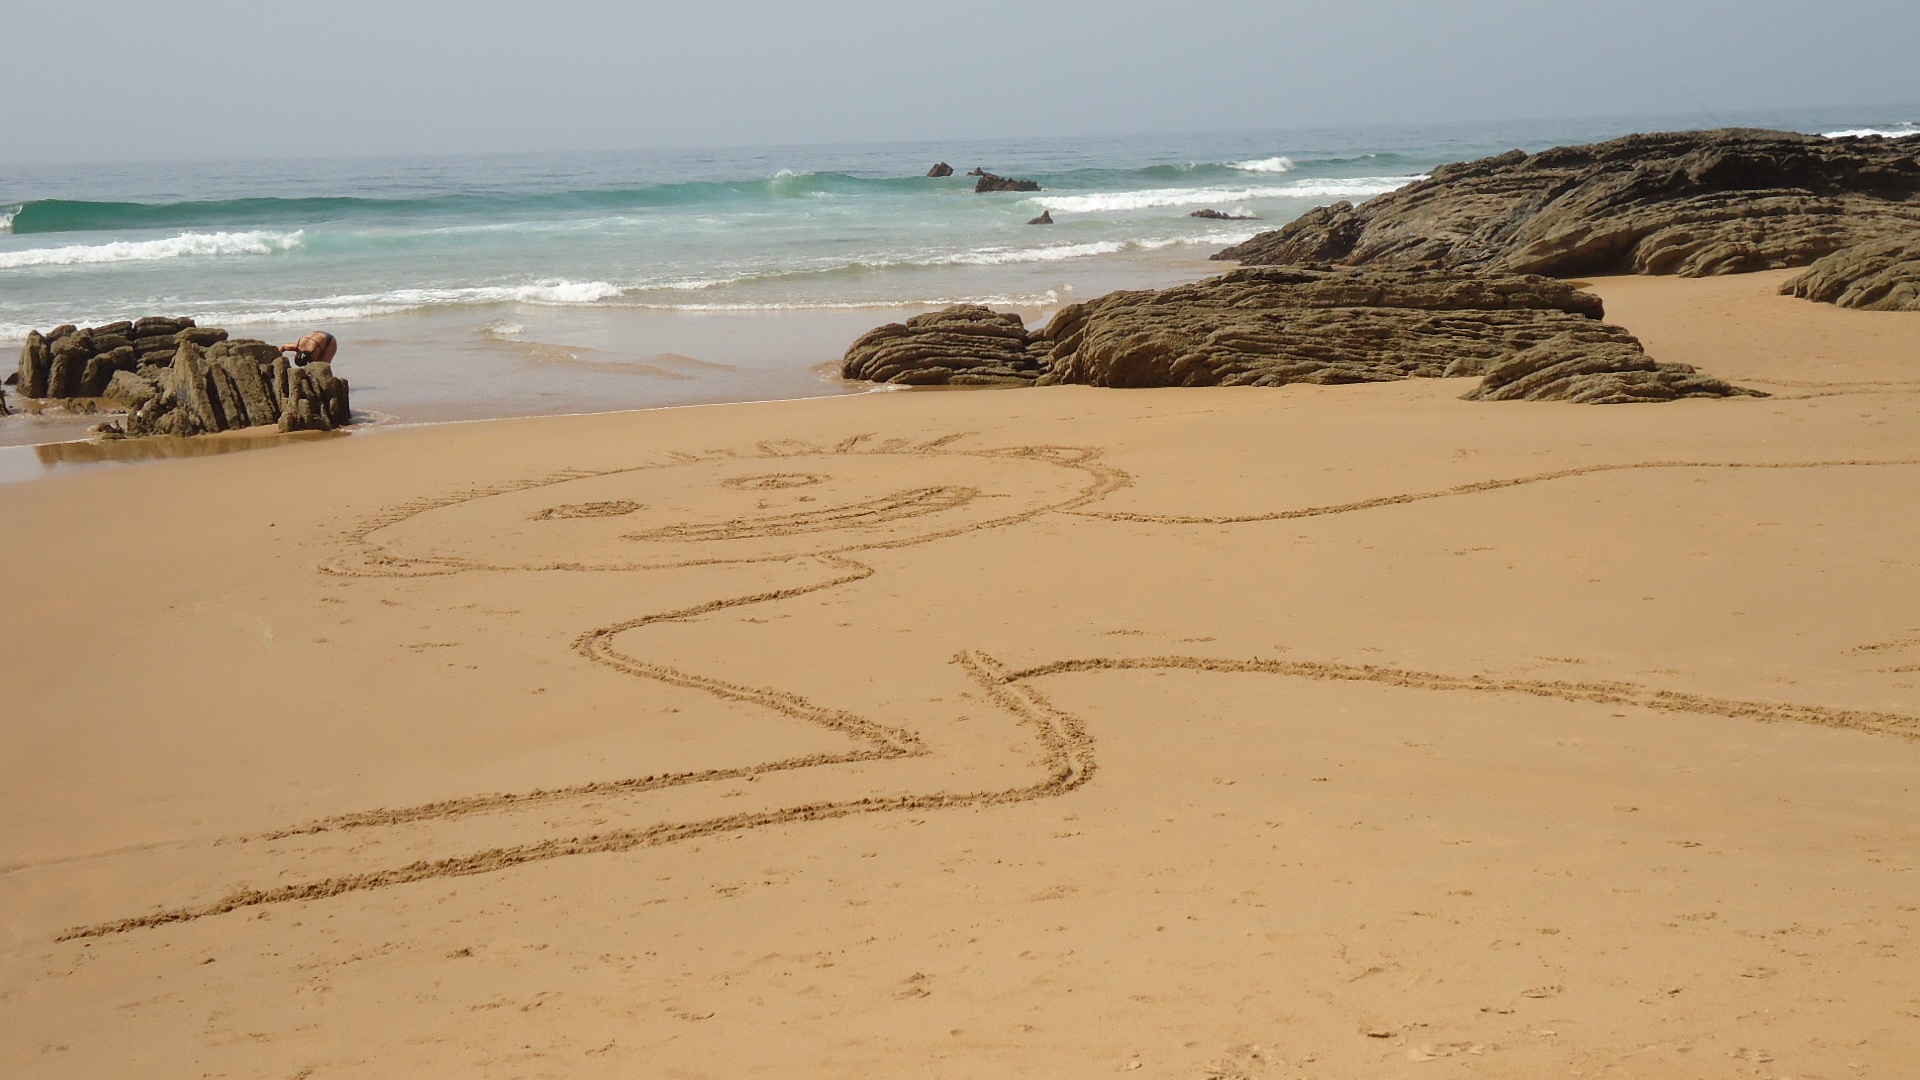
beach, sea, coast, sand, dune, holiday, happy, portugal, habitat, wadi, landform, erg, beach sand, natural environment, aeolian landform